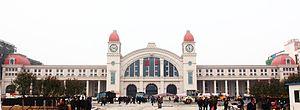
La gare de Hankou est une gare ferroviaire chinoise situé à Wuhan. Elle a ouvert en 1991.